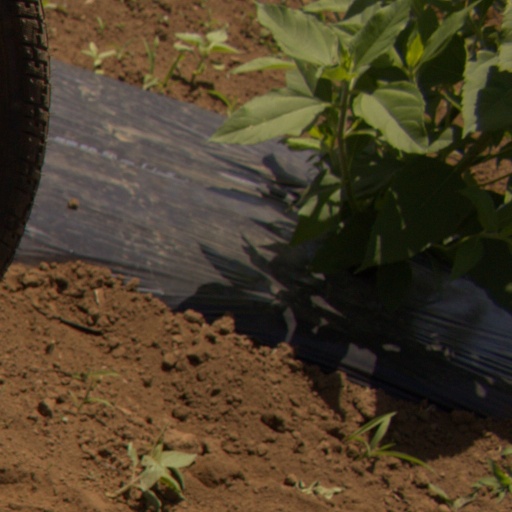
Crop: Jerusalem artichoke